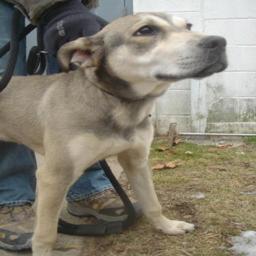
Animal: dogs